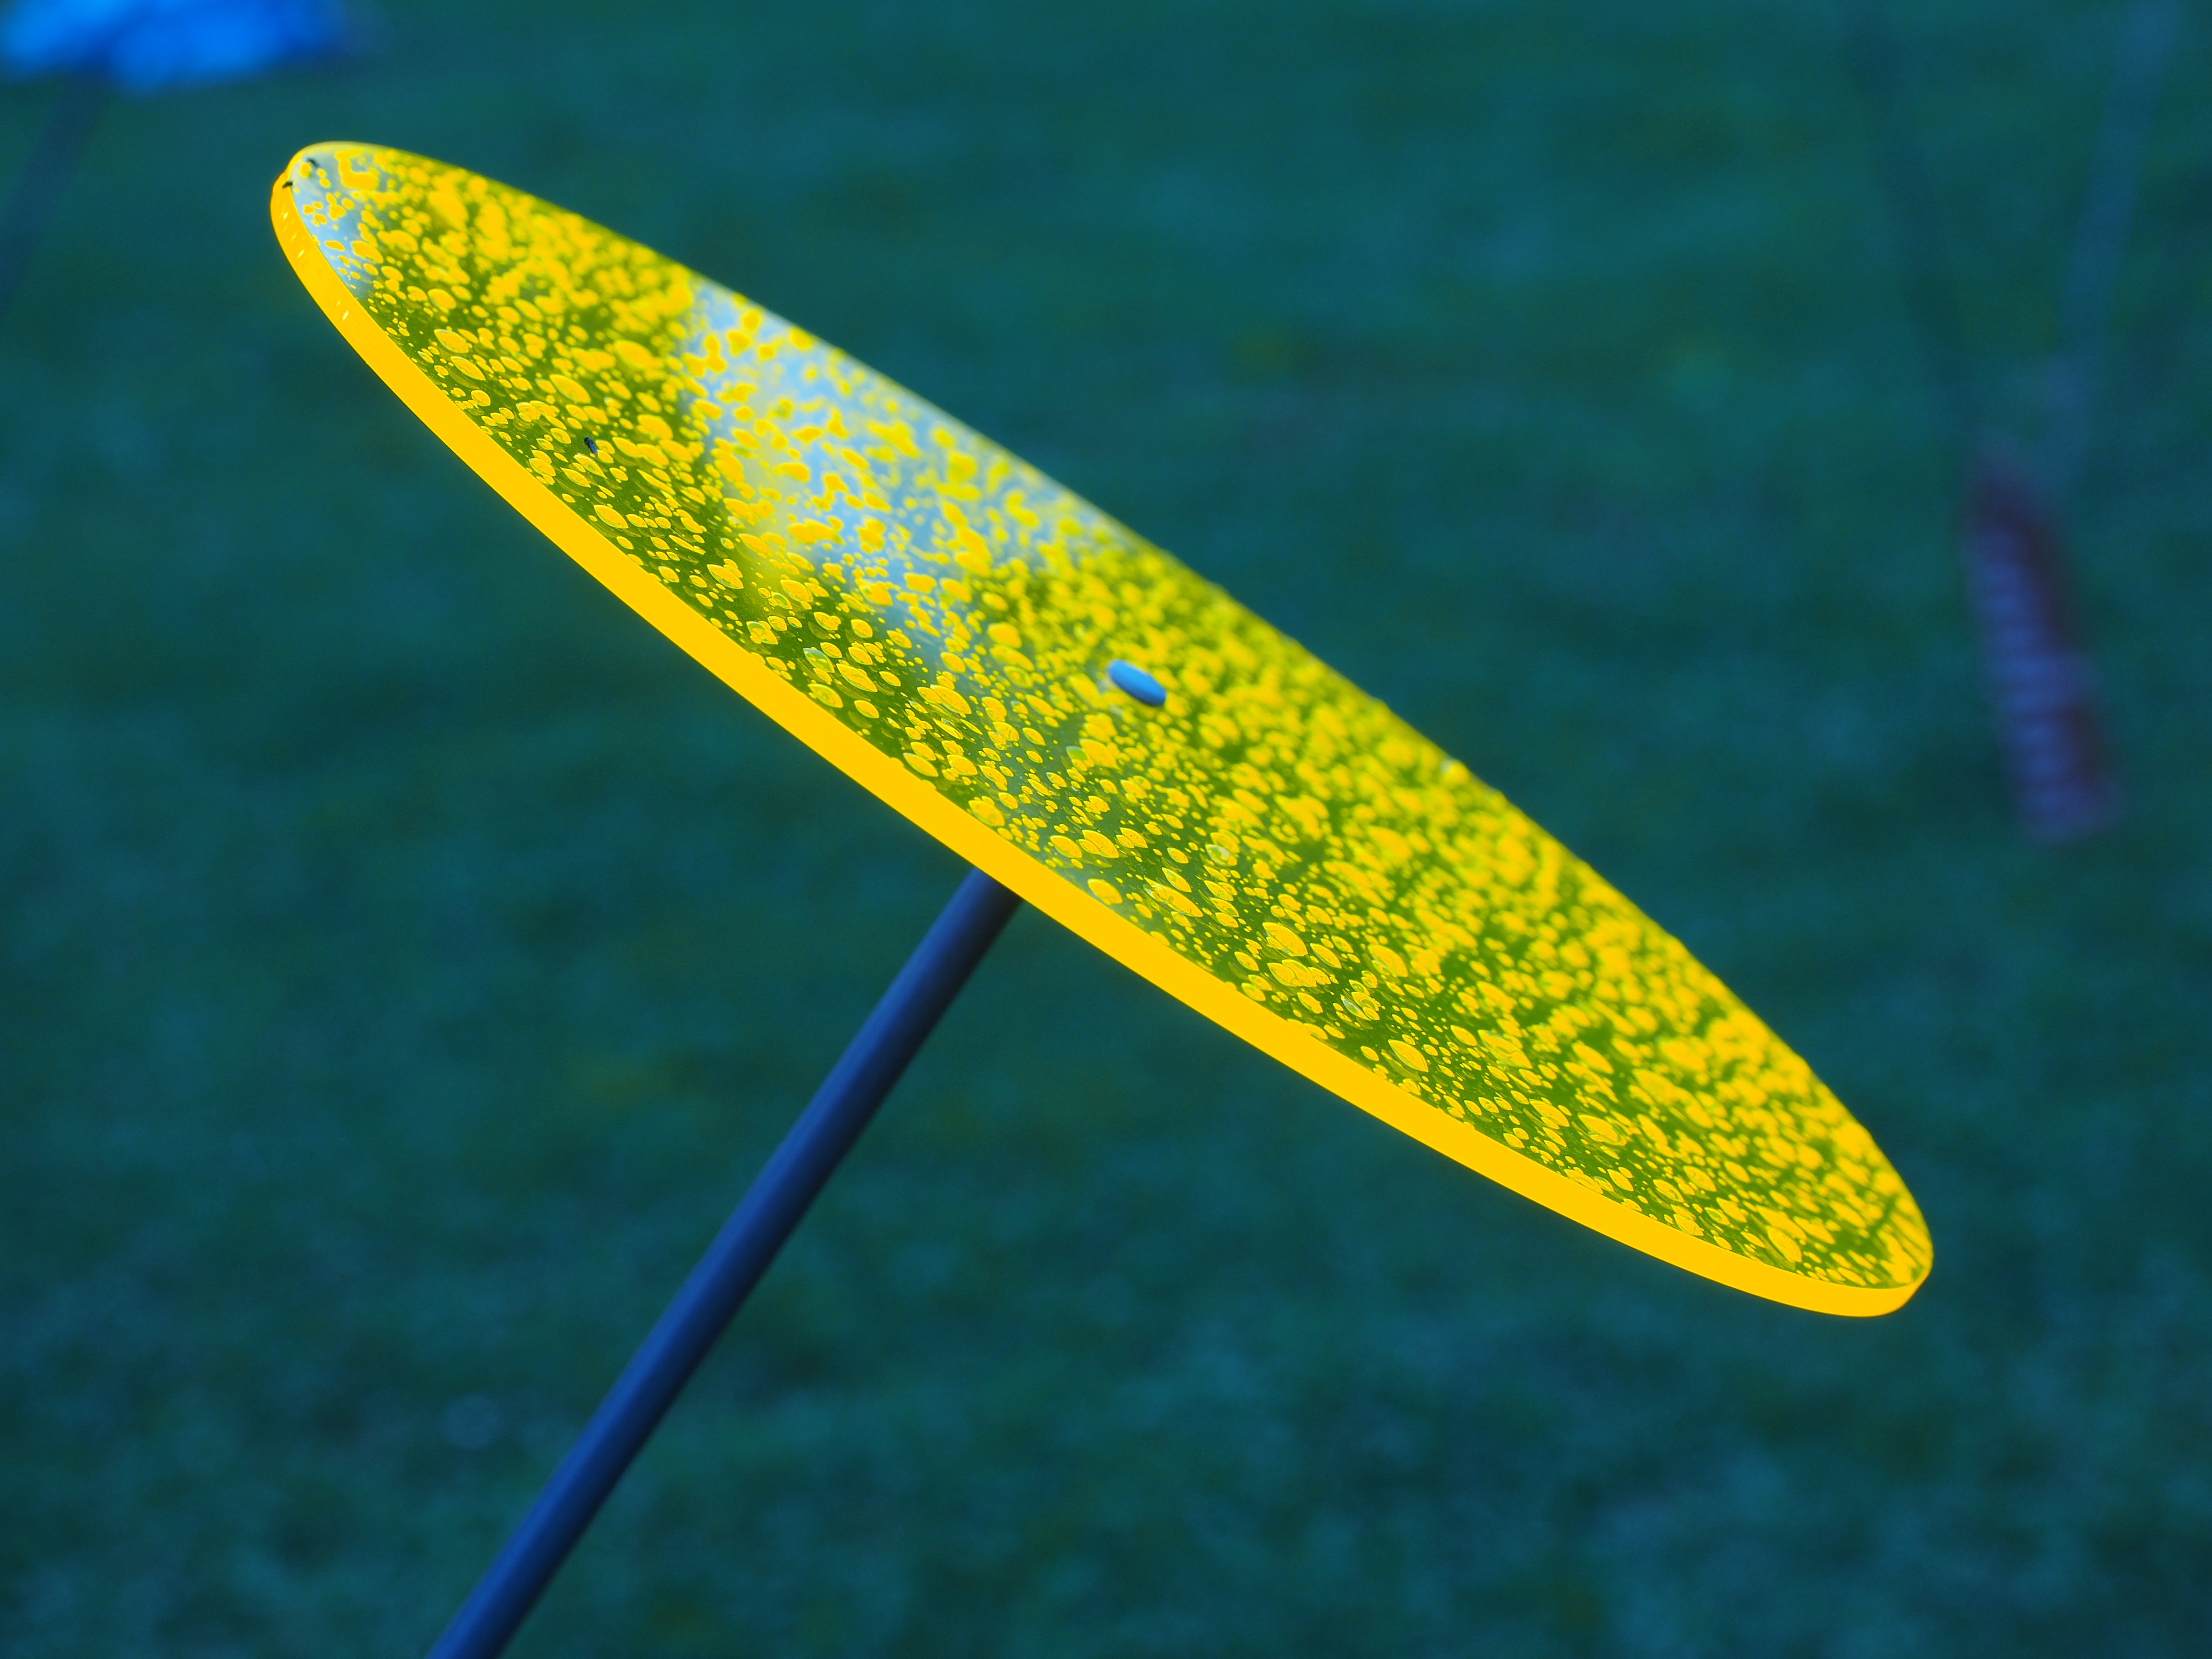
wing, light, leaf, green, surfboard, yellow, neon, drop of water, disc, macro photography, gartendeko, about, garden decoration, plexiglas, neon colors, neon green, neon yellow, light catcher, sun catcher, surfing equipment and supplies